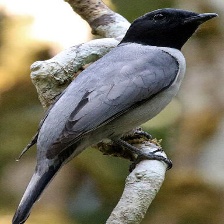
Species: GREY CUCKOOSHRIKE
Scientific name: CORACINA CAESIA